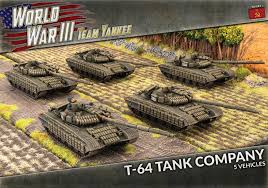
Label: Tank